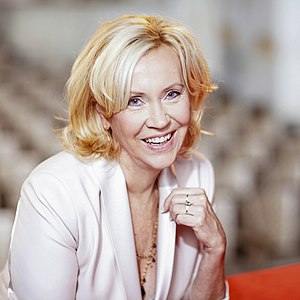
Agnetha Fältskog
Agnetha Åse Fältskog er en svensk sanger, der blev verdenskendt som medlem af ABBA.